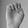
ASL letter: E